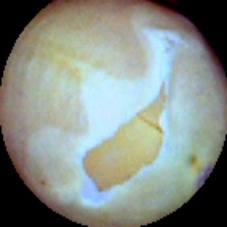
Label: Skin-damaged